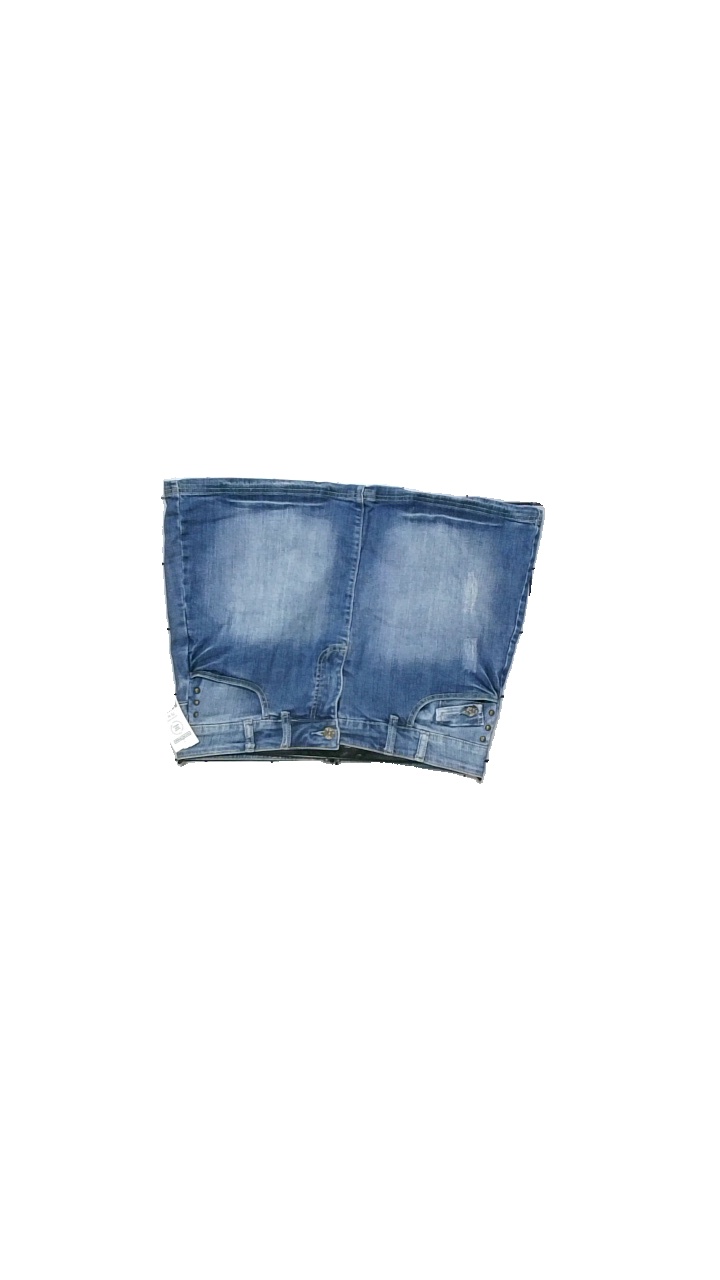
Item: Skirt (Ladies)
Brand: Xlnt
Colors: Blue
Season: Summer
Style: Denim
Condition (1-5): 4
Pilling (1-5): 4
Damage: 100% Cotton
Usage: Reuse
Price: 100-150